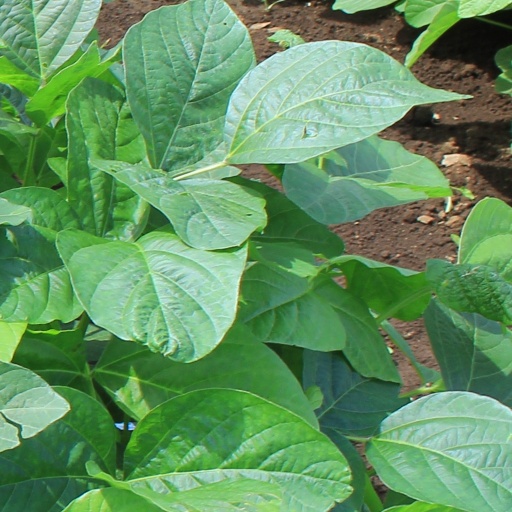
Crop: soybean